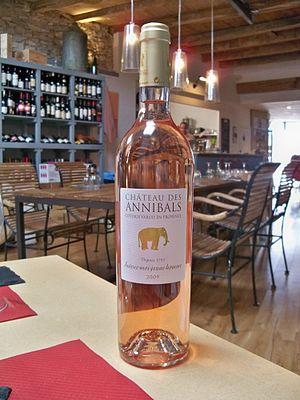
Bouteille de Coteaux Varoi de Provence AOC
Le coteaux-varois-en-provence est un vin d'appellation d'origine contrôlée produit sur une partie du département du Var.